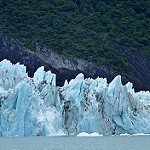
Scene: Outdoor